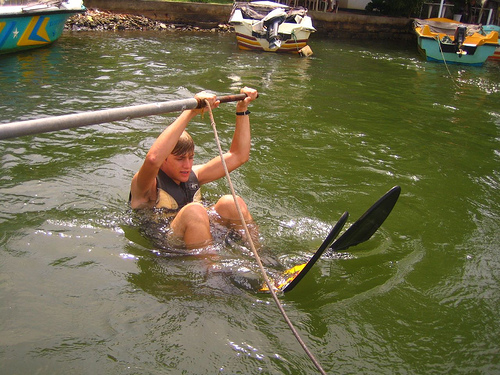
A water skier in the water holding on to a bar next to the boat